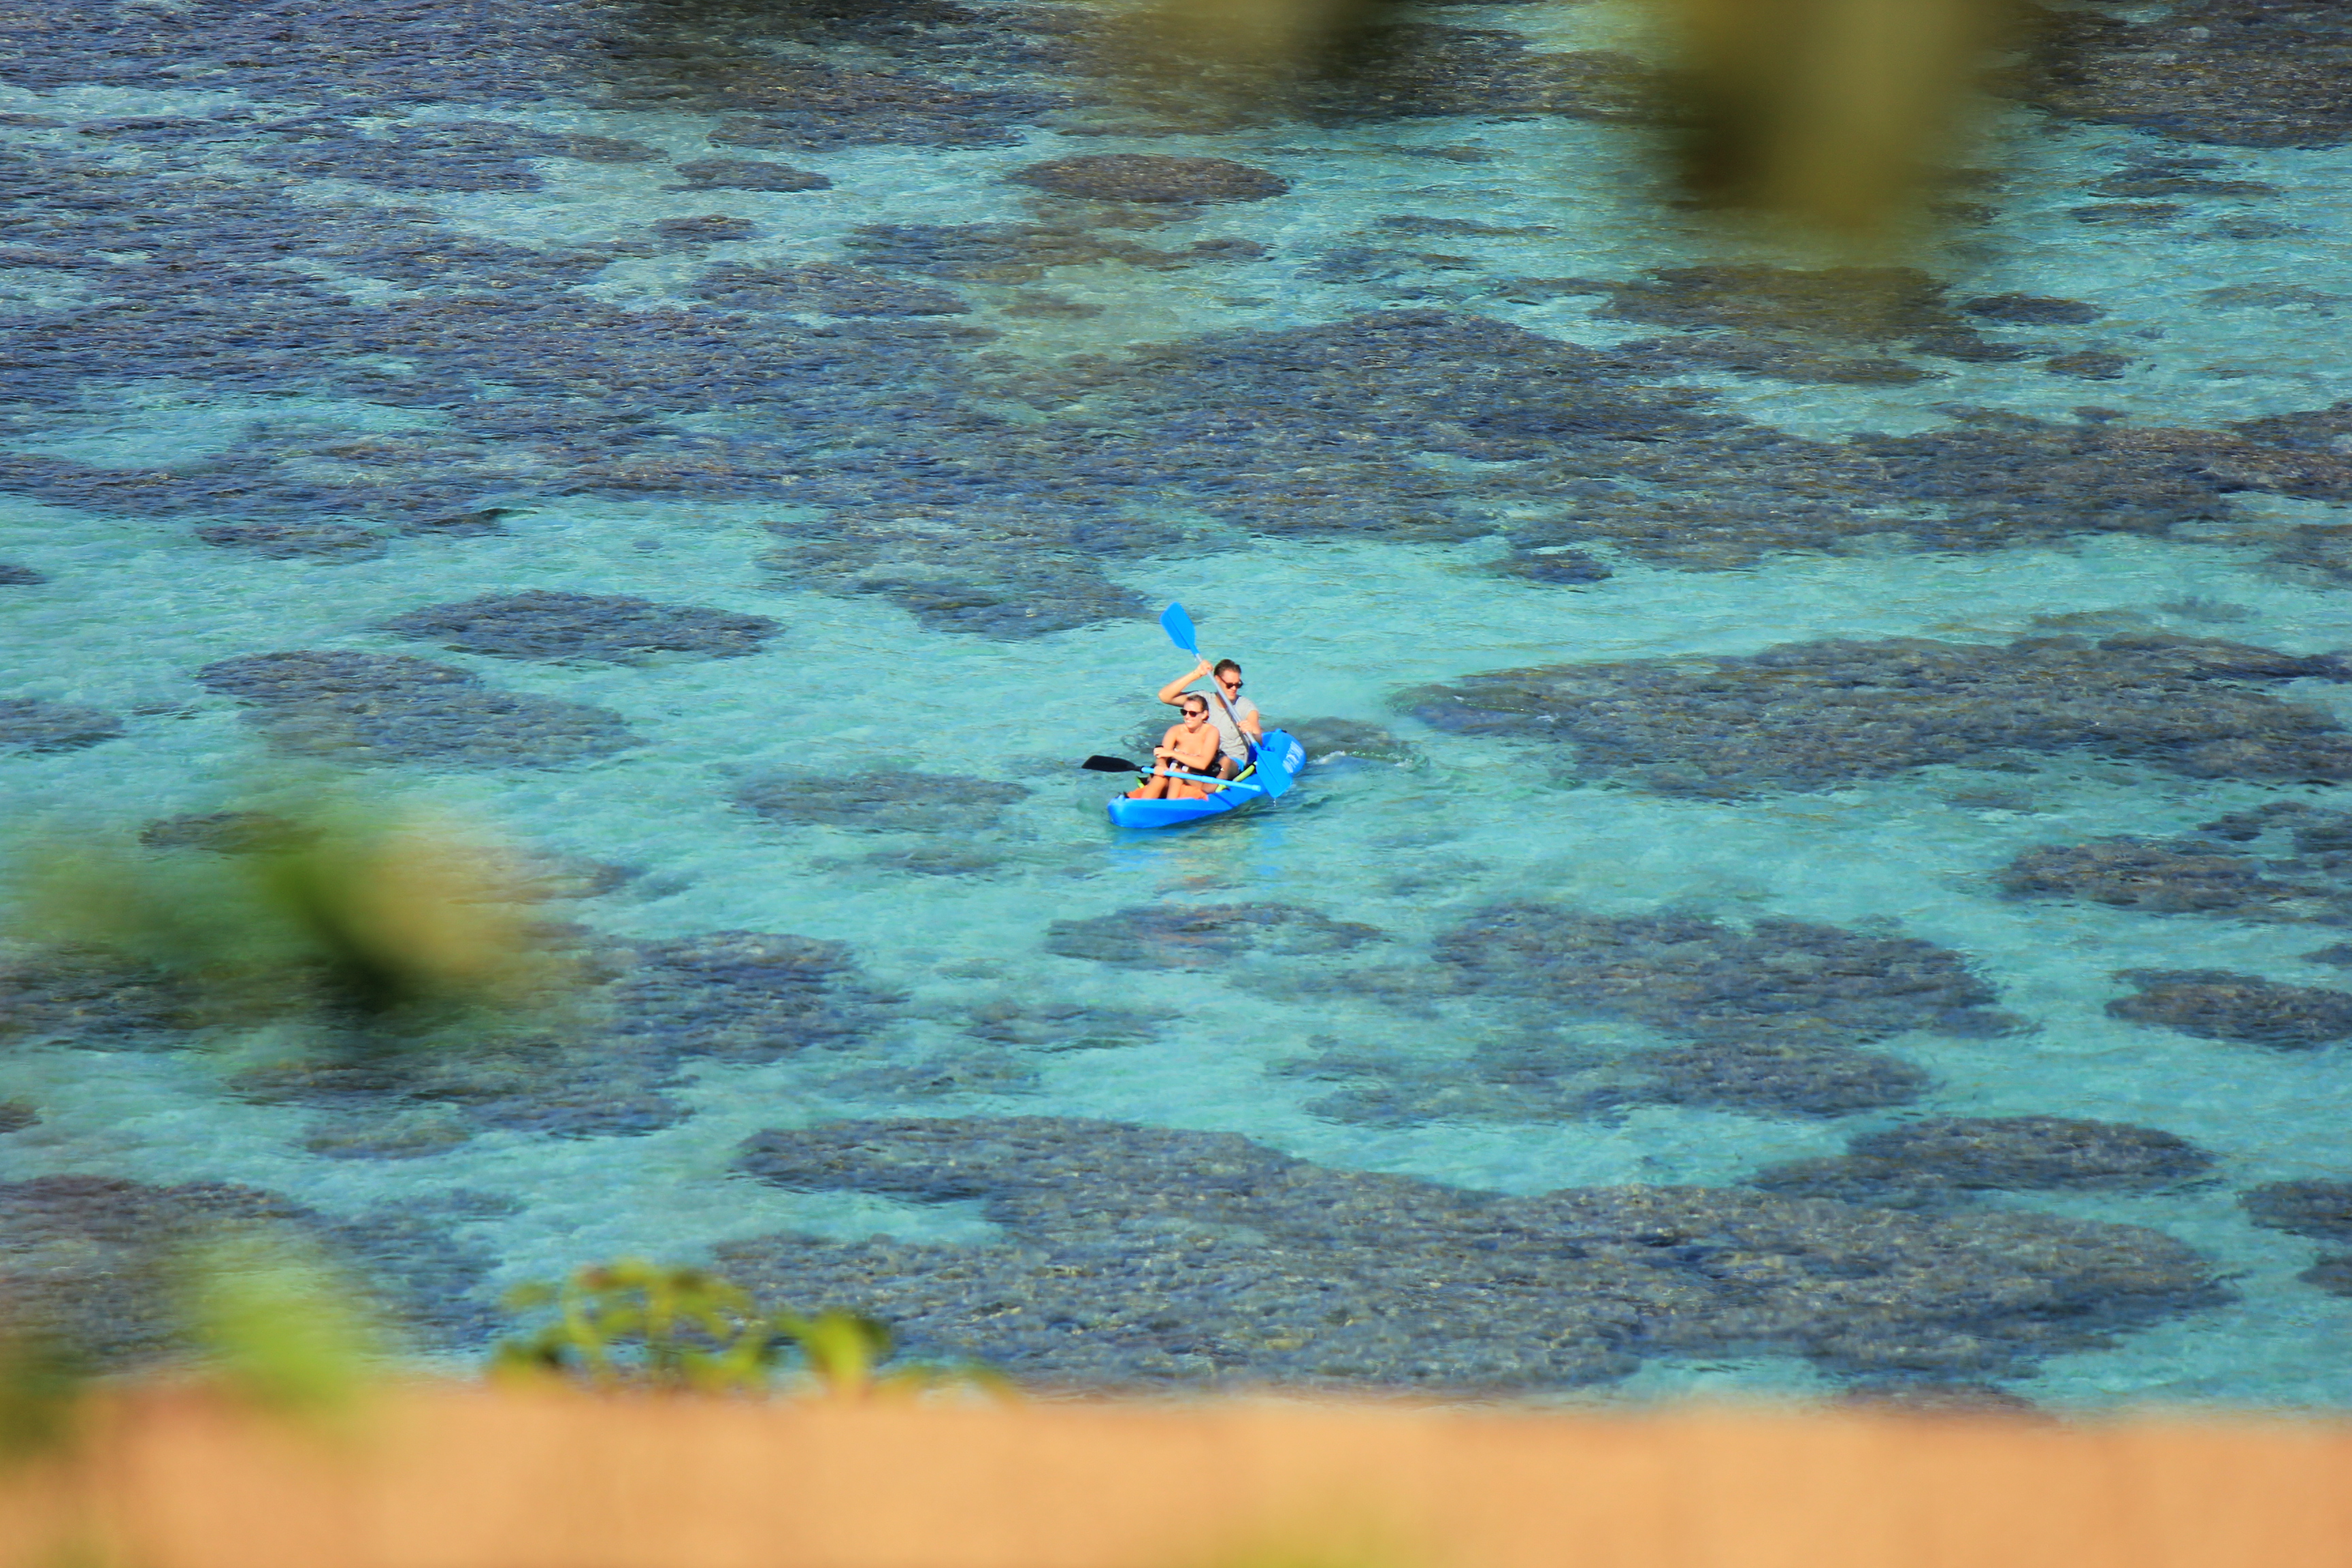
nature, water, sea, river, recreation, vacation, boat, ocean, vehicle, leisure, watercraft, turquoise, boating, tourism